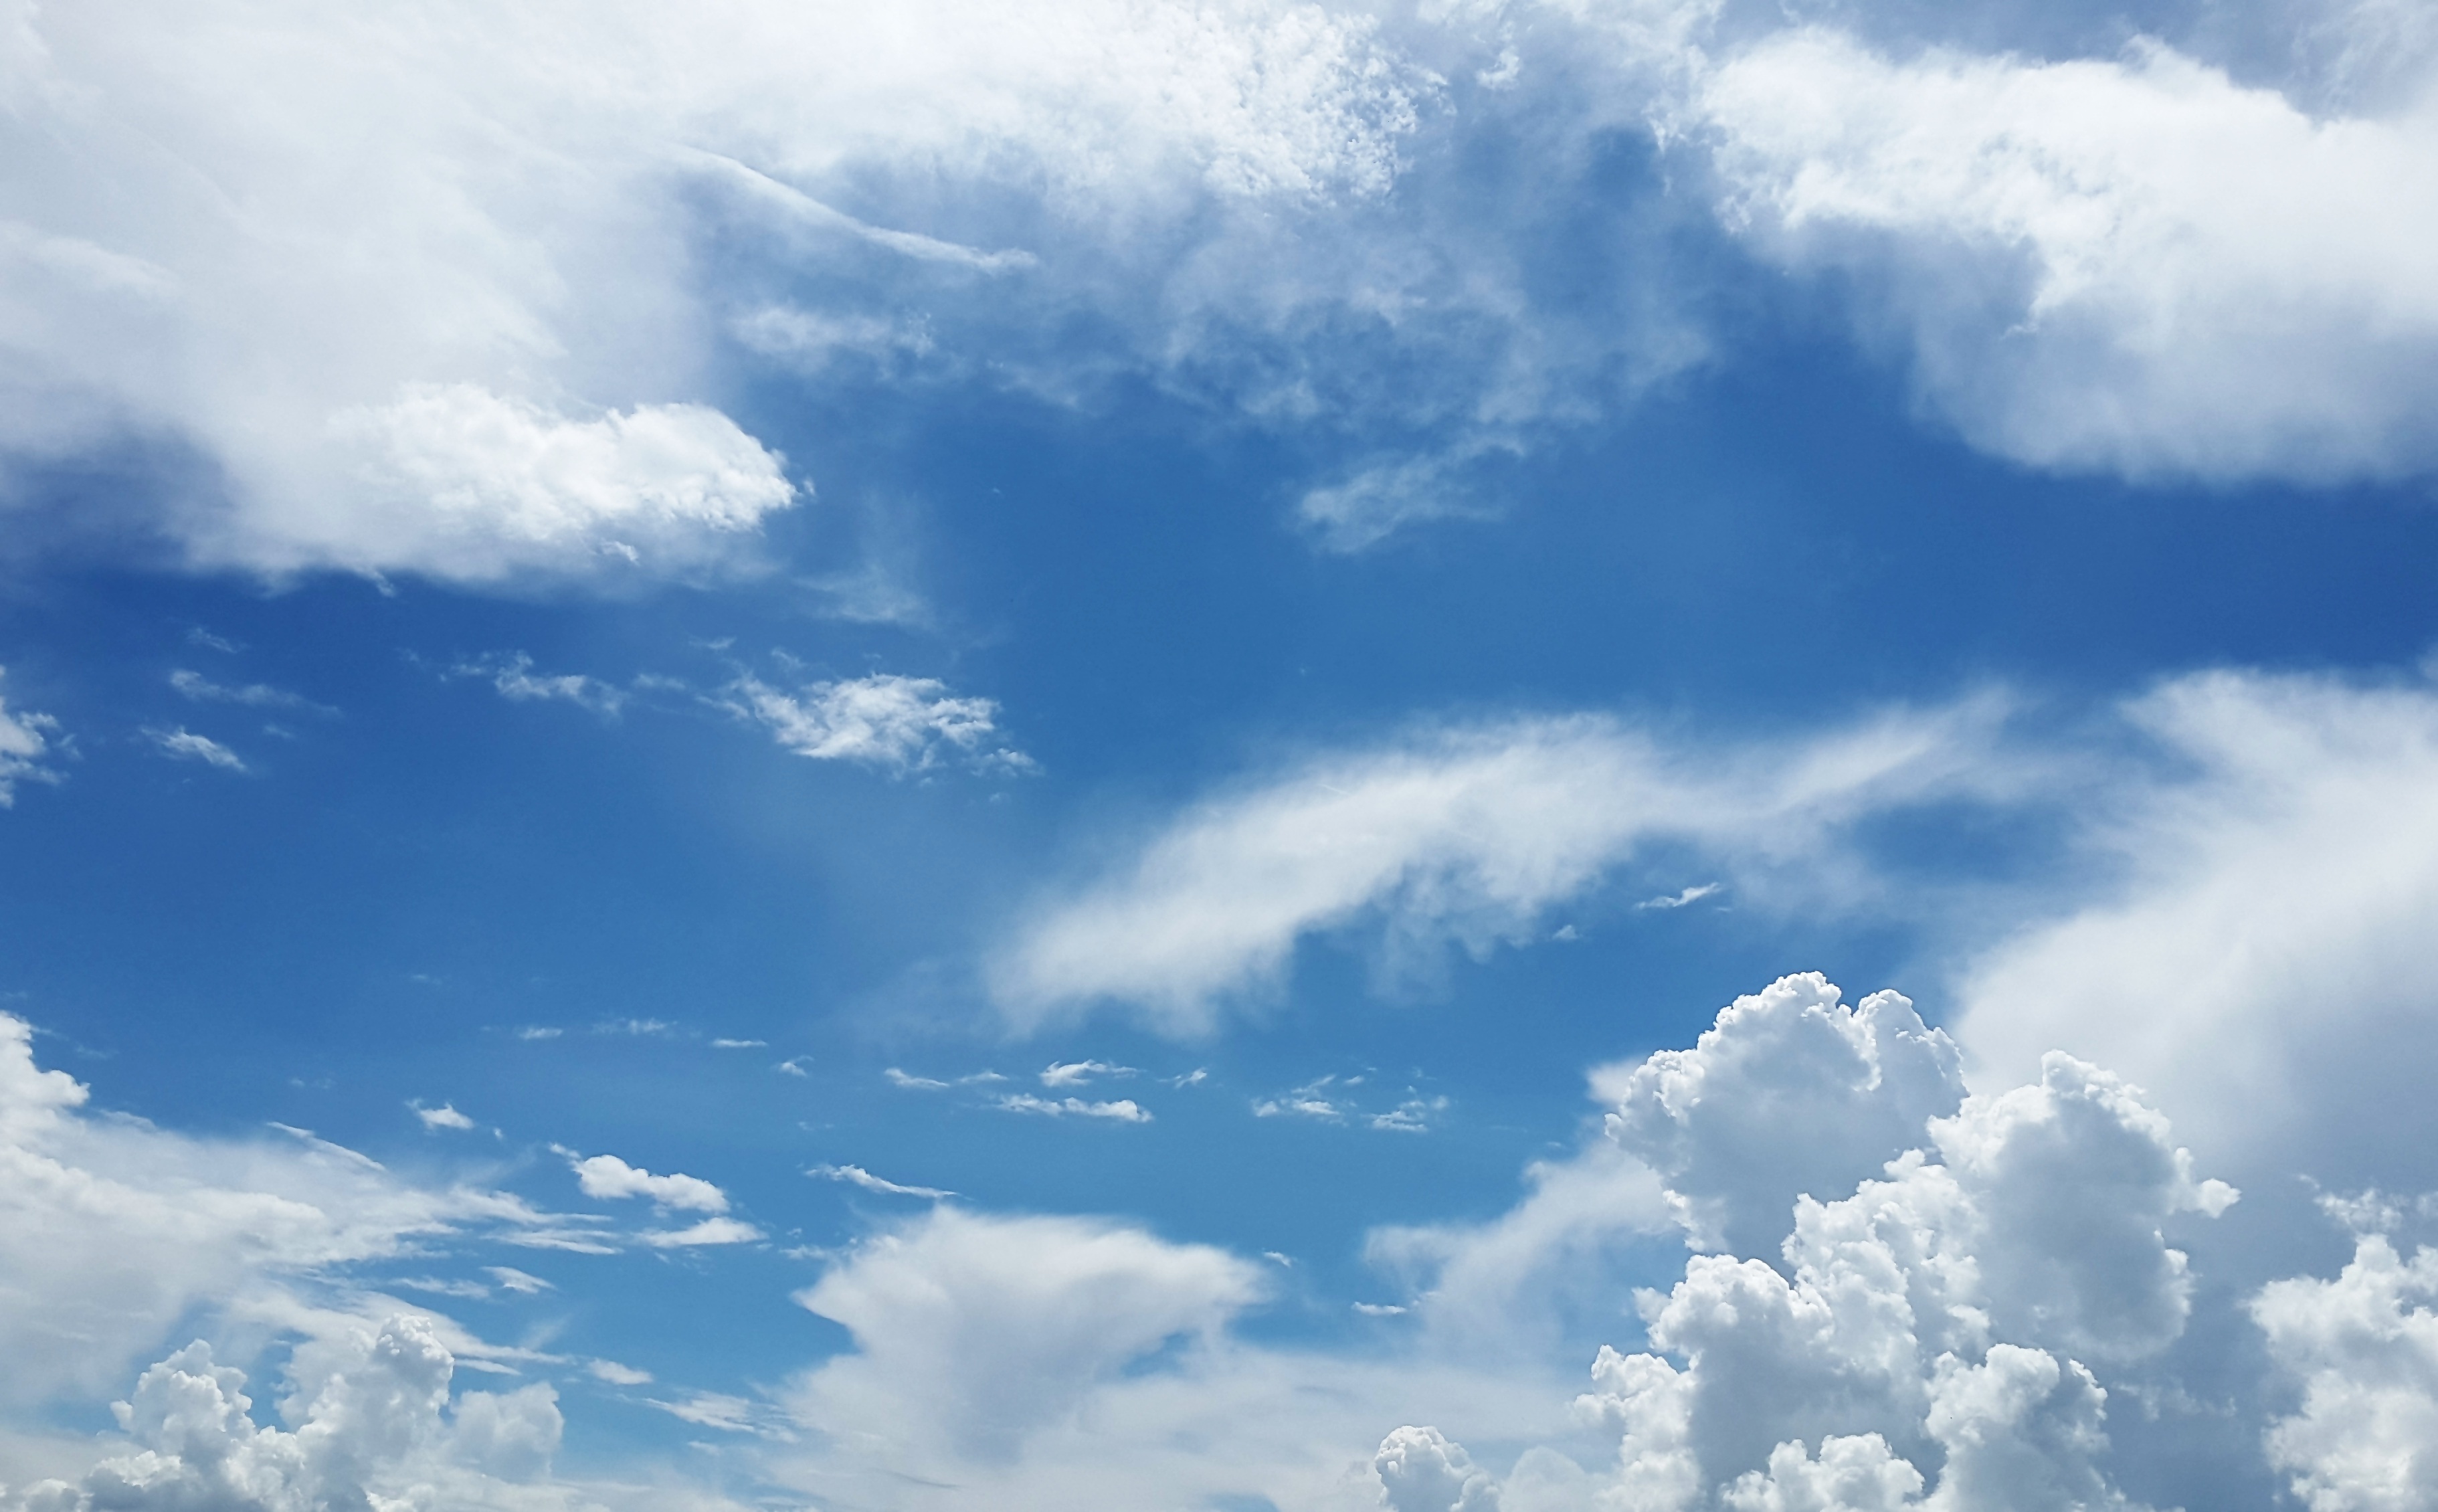
nature, horizon, cloud, sky, sunlight, air, wind, atmosphere, summer, daytime, weather, cumulus, blue, freedom, clouds, oxygen, sky blue, cumulus clouds, meteorological phenomenon, atmosphere of earth